Compact (cosmetics)

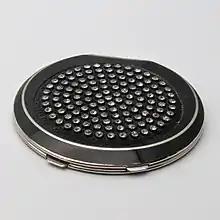
Art Deco Rowenta enamel rhinestone compact

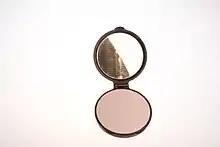
A modified compact containing coding on the mirror, designed to be used by CIA operatives – date of production unknown

A compact (also powder box, powder case and flapjack) is a cosmetic product. It is usually a small round metal case and contains two or more of the following: a mirror, pressed or loose face powder with a gauze sifter and a powder puff.